Annie Wersching

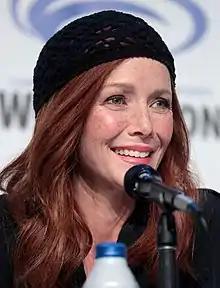
Wersching in 2022

Anne Wersching (March 28, 1977 – January 29, 2023) was an American actress. She was known for her television roles as Renee Walker in "24", Julia Brasher in "Bosch", Emma Whitmore in "Timeless", Dr. Kelly Neiman in "Castle", Leslie Dean in "Runaways", Lily Salvatore in "The Vampire Diaries" and Rosalind Dyer in "The Rookie", as well as the voice and performance-capture for Tess in the video game "The Last of Us".